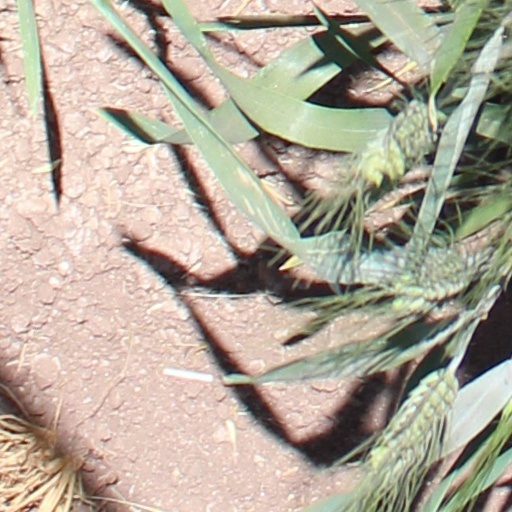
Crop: wheat